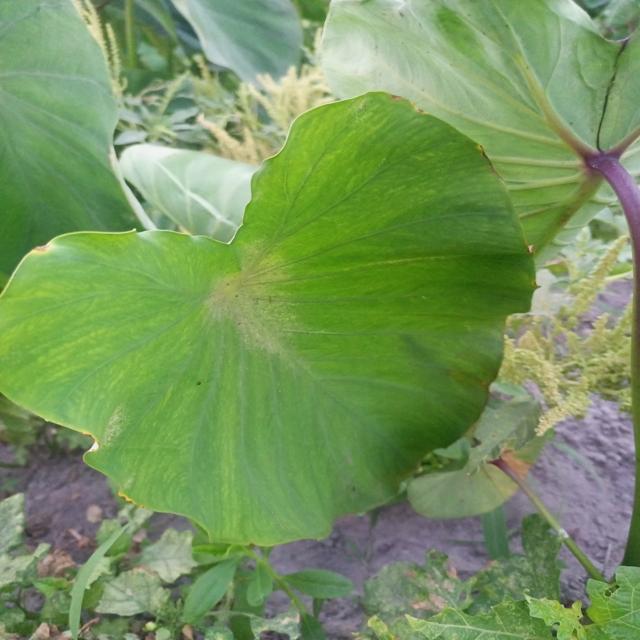
Label: Early_Blight